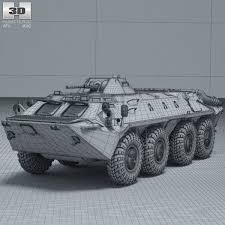
Label: BTR